Dr. James Rosenfeld House

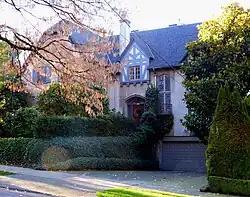
The Rosenfeld House in 2013

The Dr. James Rosenfeld House is a house located in southwest Portland, Oregon listed on the National Register of Historic Places.